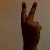
The image shows a hand gesture representing the number 2 in Indian Sign Language.